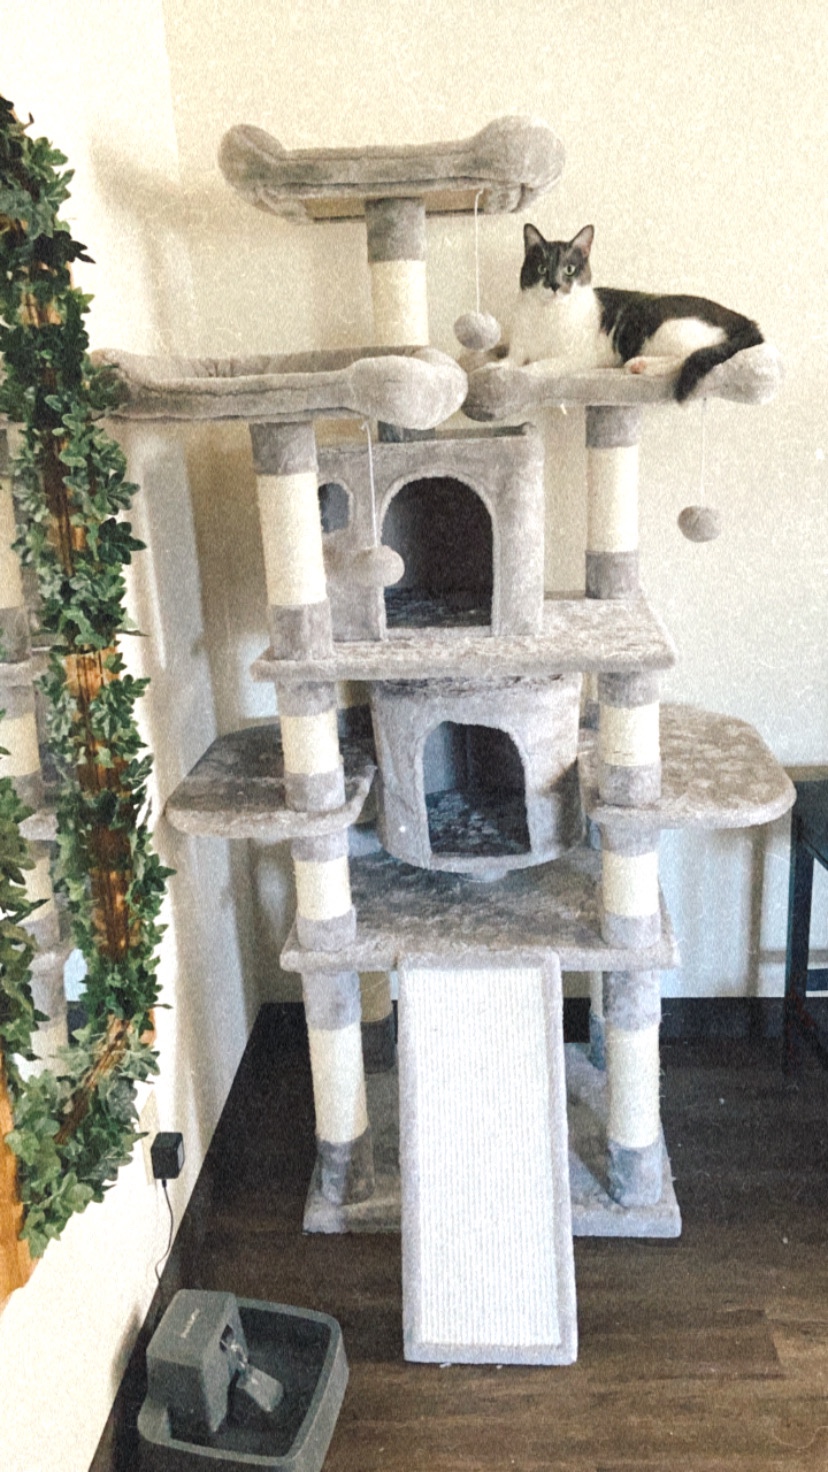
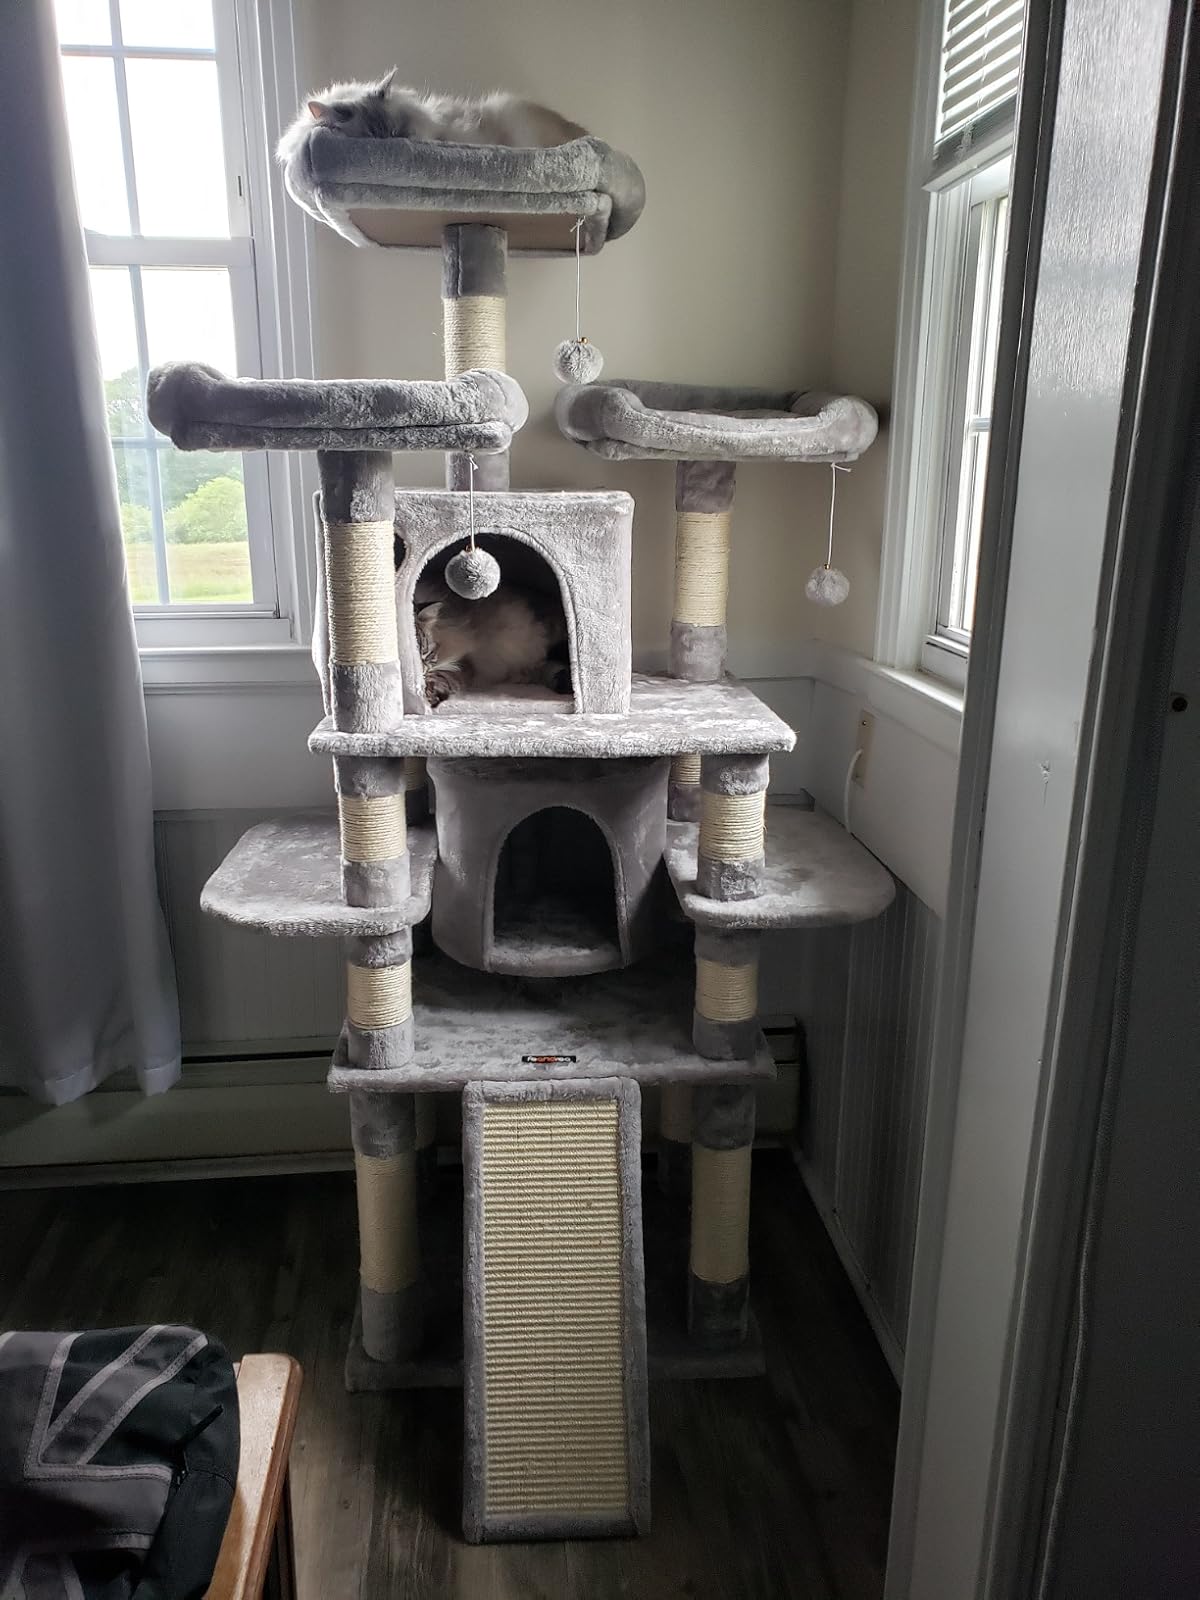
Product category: items_cat tree
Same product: yes